Straight from the Heart (1994 film)

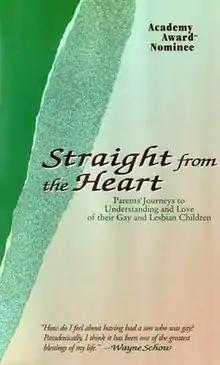
Film poster

Straight from the Heart is a 1994 American short documentary film directed by Dee Mosbacher and co-directed by Frances Reid. It was nominated for an Academy Award for Best Documentary Short.